Yaoya Oshichi

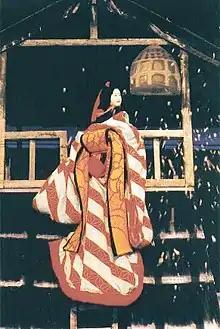
"Bunraku" scene from "Date Musume Koi no Higanoko" (伊達娘恋緋鹿子) depicting Yaoya Oshichi climbing the tower

A "kabuki" play about her uses the technique called "ningyo buri", where the actor moves around as if a puppet. This in turn is taken from the "bunraku" play.